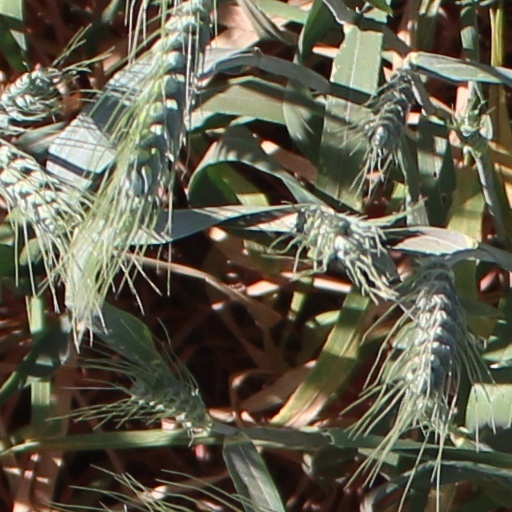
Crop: wheat